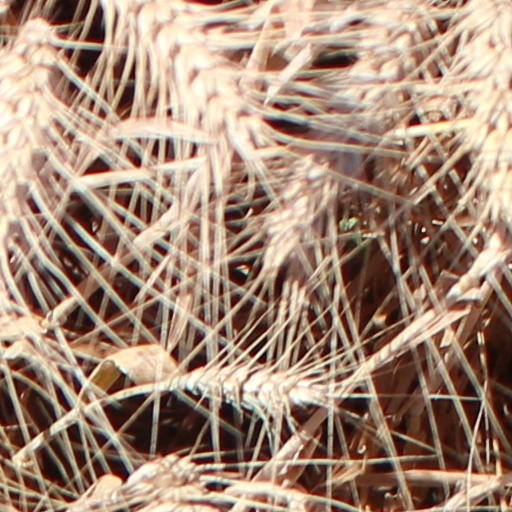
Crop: wheat